Instituto Butantan

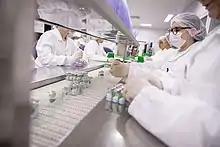
Influenza vaccines being packaged at Instituto Butantan in March 2019

The Butantan is the largest producer in Latin America (and one of the largest in the world) of immunobiologicals and biopharmaceuticals. In 2001 it produced ca. doses of vaccines and vials of hyperimmune sera. The institute is responsible for the production of 90% of the vaccines used in Brazil. The institute contains a venom farm where researchers milk around a thousand snakes for their venom which is used to make antivenoms and for medical research.